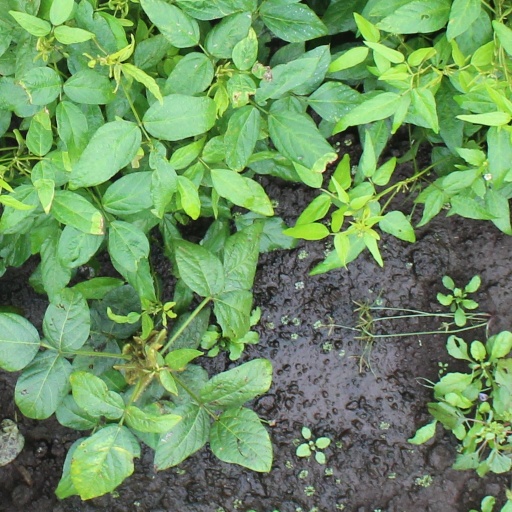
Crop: soybean